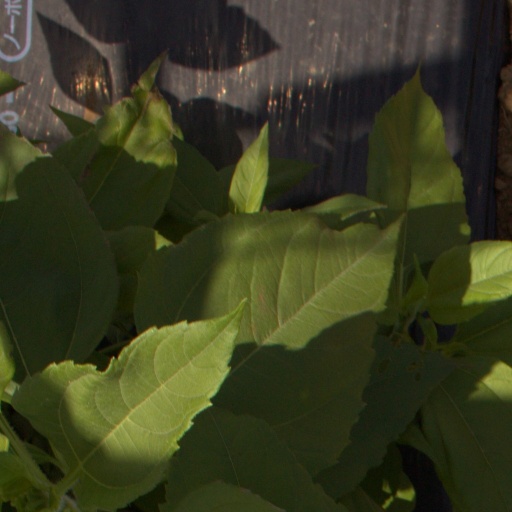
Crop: Jerusalem artichoke